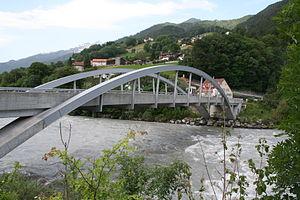
Cette liste contient les ponts présents sur le Rhin et ses bras. Elle est donnée par province néerlandaise, land allemand, département français, canton suisse, land autrichien ou pays depuis l'aval du fleuve vers son amont et précise pour chacun le nom des communes reliées, en commençant par celle située sur la rive gauche.